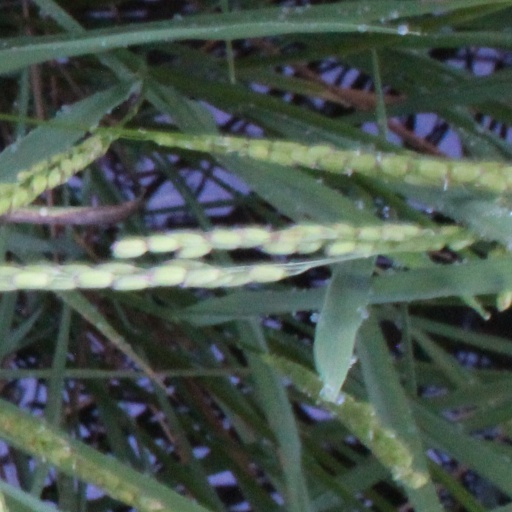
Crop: rice